Karavelova Point

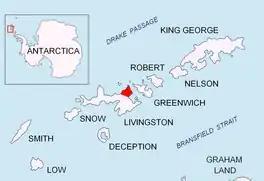
Location of Varna Peninsula on Livingston Island in the South Shetland Islands.

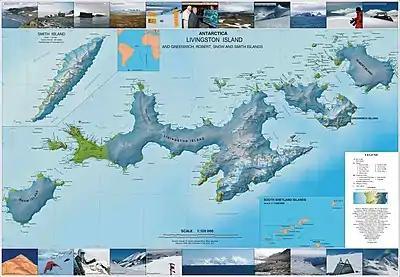
Topographic map of Livingston Island, Greenwich, Robert, Snow and Smith Islands.

Karavelova Point or Nos Karavelova ( is on the northeast coast of Varna Peninsula, Livingston Island in the South Shetland Islands, Antarctica forming the south side of the entrance to Lister Cove. It is named after Ekaterina Karavelova (1860–1947), translator, author and woman activist.